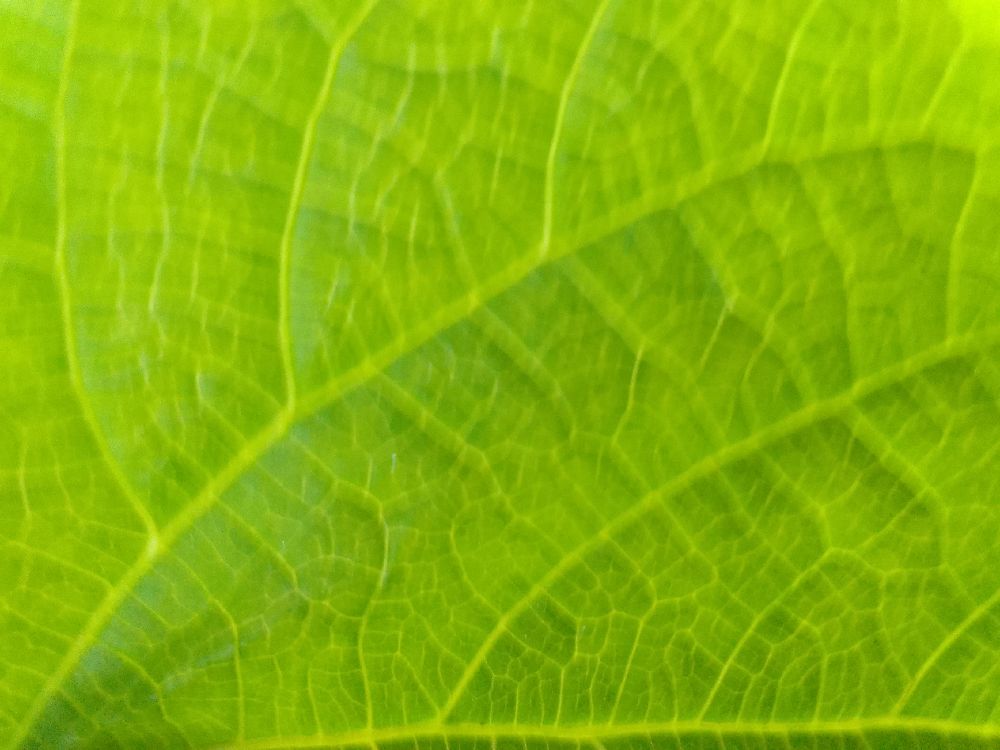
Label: healthy